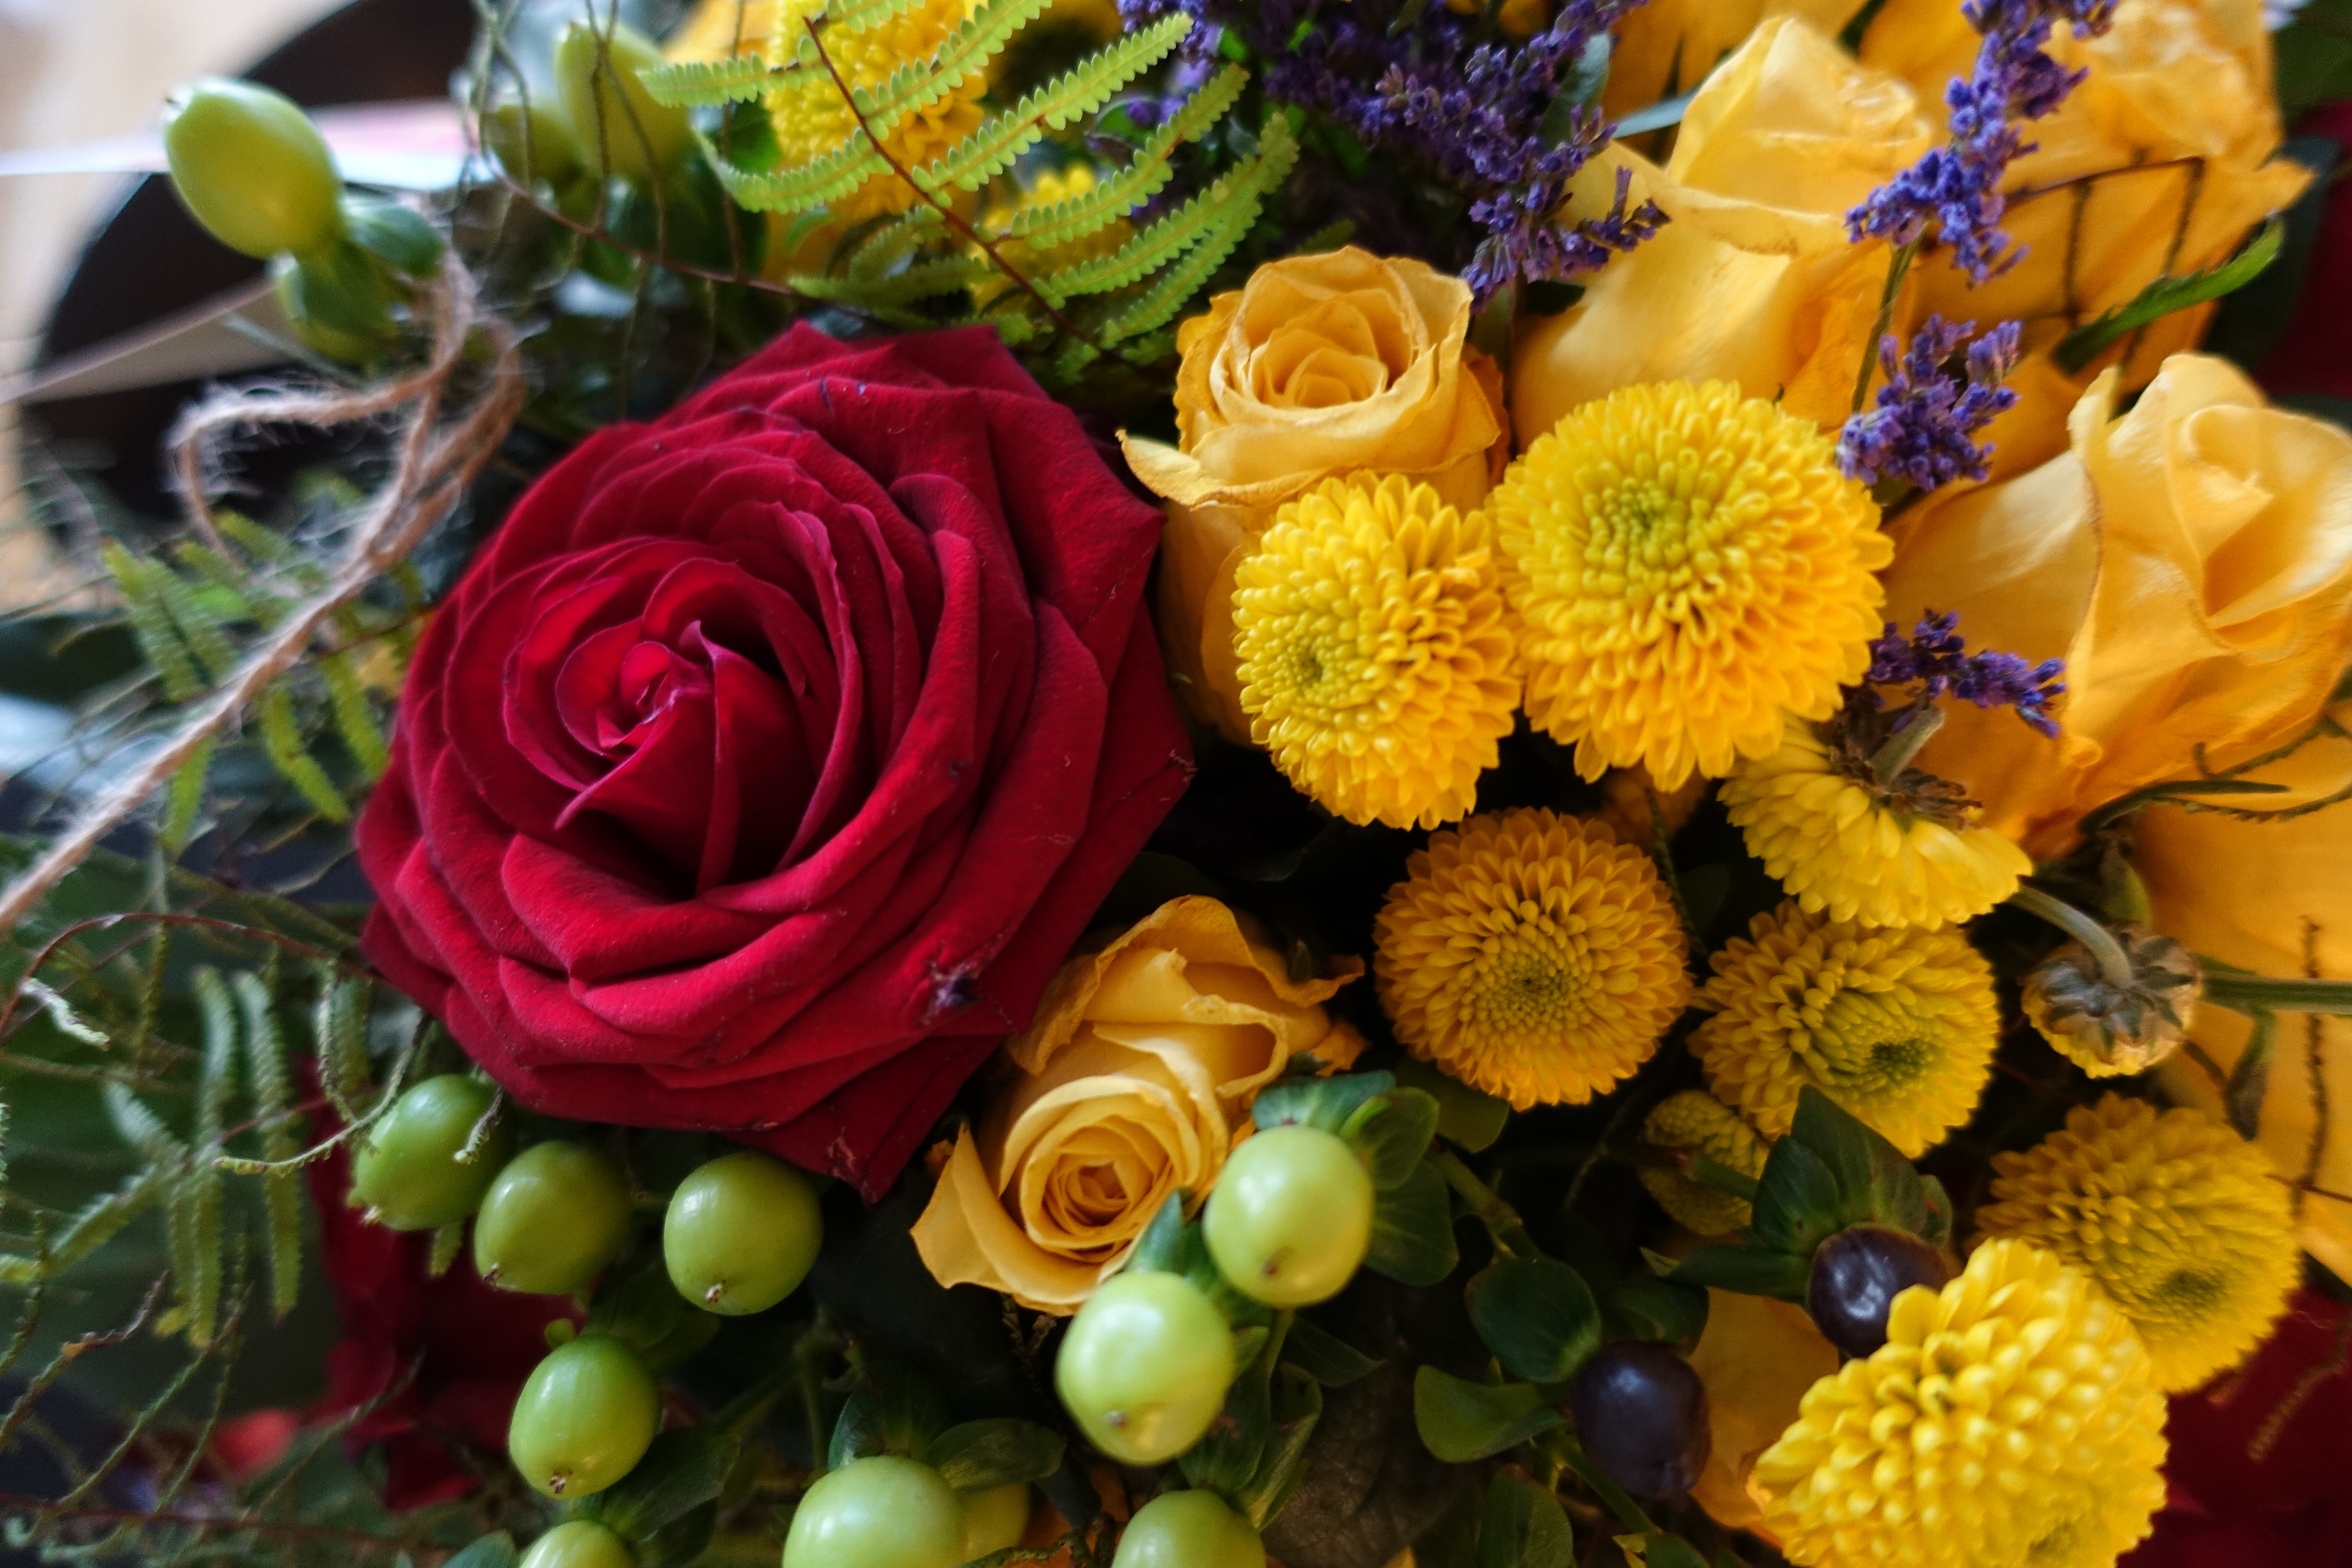
plant, flower, bouquet, color, yellow, flora, flowers, jubilee, bouquet of flowers, floristry, retail, flowering plant, daisy family, flower bouquet, cut flowers, floral design, annual plant, land plant, flower arranging